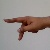
The image shows a hand gesture representing the letter 'P' in Indian Sign Language.